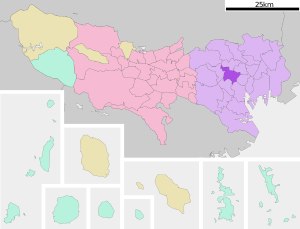
Shinjuku
Shinjukos placering i Tokyo
Shinjuku er et af Tokyos 23 bydistrikter. Det er et betydende handels- og administrationscenter med en af verdens travleste stationer Shinjuku Station og Tokyo Metropolitan Regeringsbygning, som er det administrative center i Tokyo.